Tropical Storm Trudy (2014)

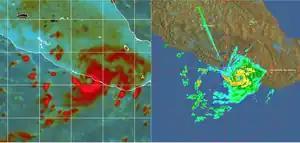
Microwave satellite and radar imagery of Tropical Storm Trudy on October 18 as it made landfall in Mexico, depicting its well-developed inner core and eye.

Upon the designation of Tropical Depression Twenty-E on October 17, a tropical storm warning was issued for coastal areas of Mexico between Tecpán de Galeana and Lagunas de Chacahua. Forecasters at the NHC noted that the greatest threat from the system would be torrential rains across Guerrero and Oaxaca that could trigger life-threatening flash floods and mudslides. Rapid organization of the system prompted a hurricane watch to be issued by 09:00 UTC on October 18 for areas between Acapulco and Lagunas de Chacahua. This watch was soon discontinued as Trudy failed to reach hurricane intensity before moving inland over Mexico. The tropical storm warning was subsequently allowed to expire by 21:00 UTC as Trudy weakened to a depression. In addition to the above watches and warnings, a "yellow" alert was activated for Guerrero on October 17. Upon abruptly intensifying prior to landfall, a "red" alert was activated for southeastern Guerrero and southwestern Oaxaca while the rest of Guerrero and Oaxaca were placed under an "orange" alert. A total of 35 shelters were opened across eastern areas of Guerrero.